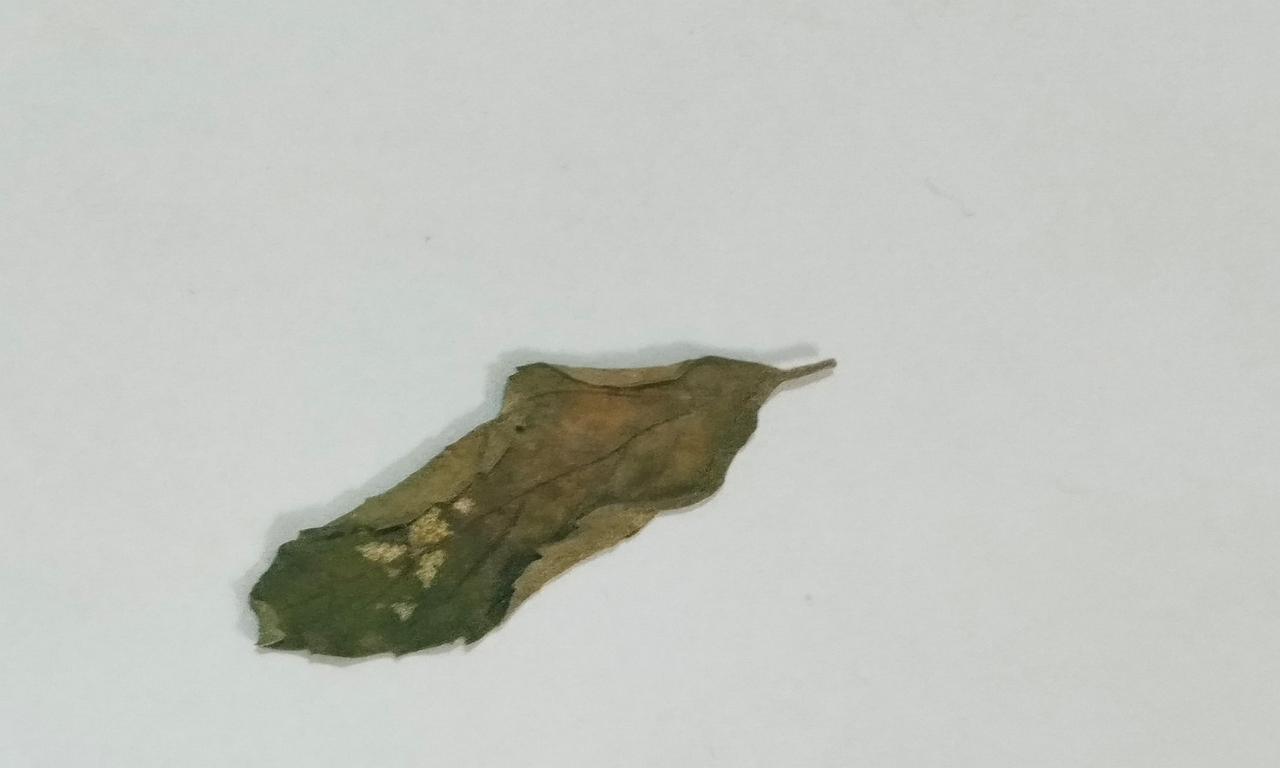
Label: Dried